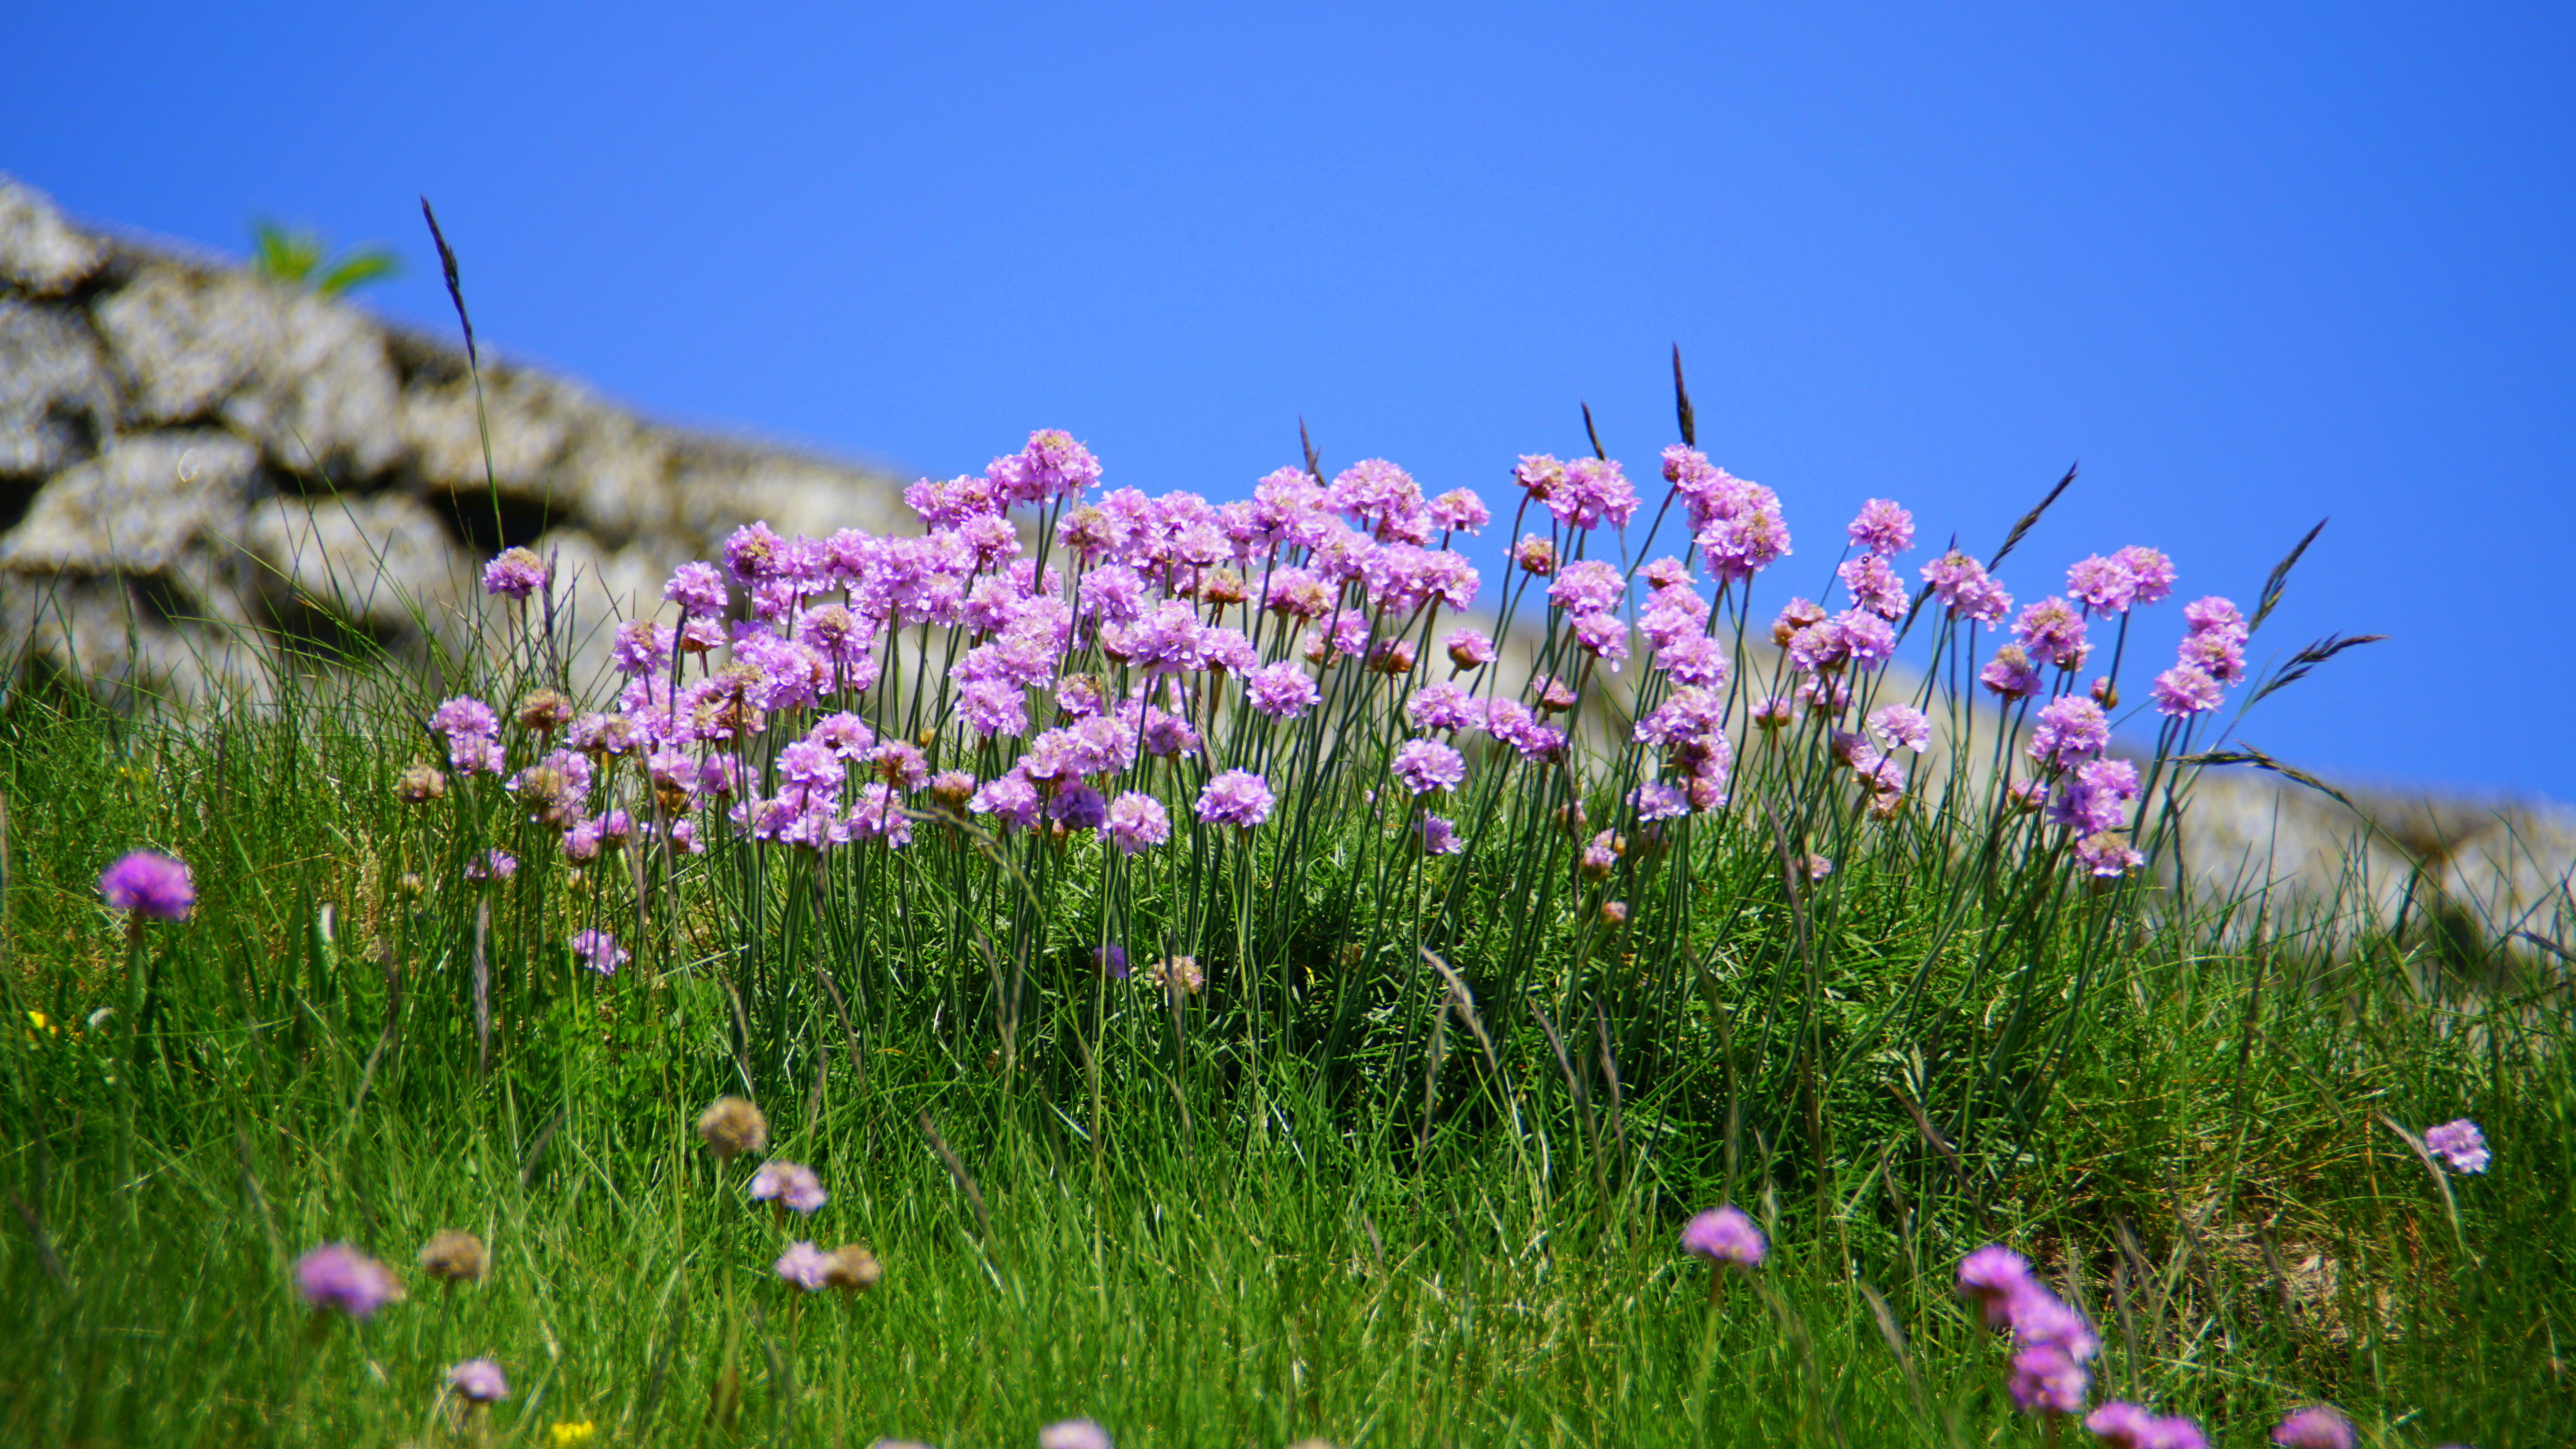
nature, grass, blossom, plant, field, meadow, prairie, flower, bloom, macro, flora, plants, wildflower, flowers, outdoors, fields, grassland, flowering plant, hd wallpaper, grass family, land plant